Second Mexican Empire

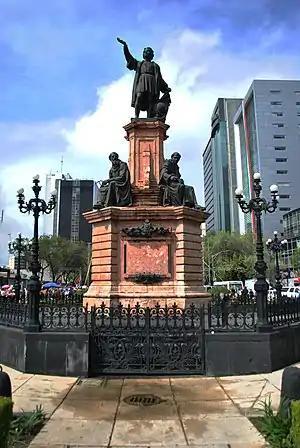
Maximilian planned the monument to Christopher Columbus for the grand boulevard, now called Paseo de la Reforma. It was built during the regime of Porfirio Díaz.

One of the main challenges encountered by the Emperor was the lack of sufficient infrastructure to link the different parts of the realm. The main goal was connecting the port of Veracruz and the capital in Mexico City. In 1857, Don Antonio Escandón secured the right to build a line from the port of Veracruz to Mexico City and on to the Pacific Ocean. Revolution and political instability stifled progress on the financing or construction of the line until 1864, when, under the regime of Emperor Maximilian, the Imperial Mexican Railway Company began construction of the line. Political upheaval continued to stifle progress, and the initial segment from Veracruz to Mexico City was inaugurated nine years later on 1 January 1873 by President Sebastián Lerdo de Tejada.